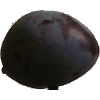
Label: Plum 3